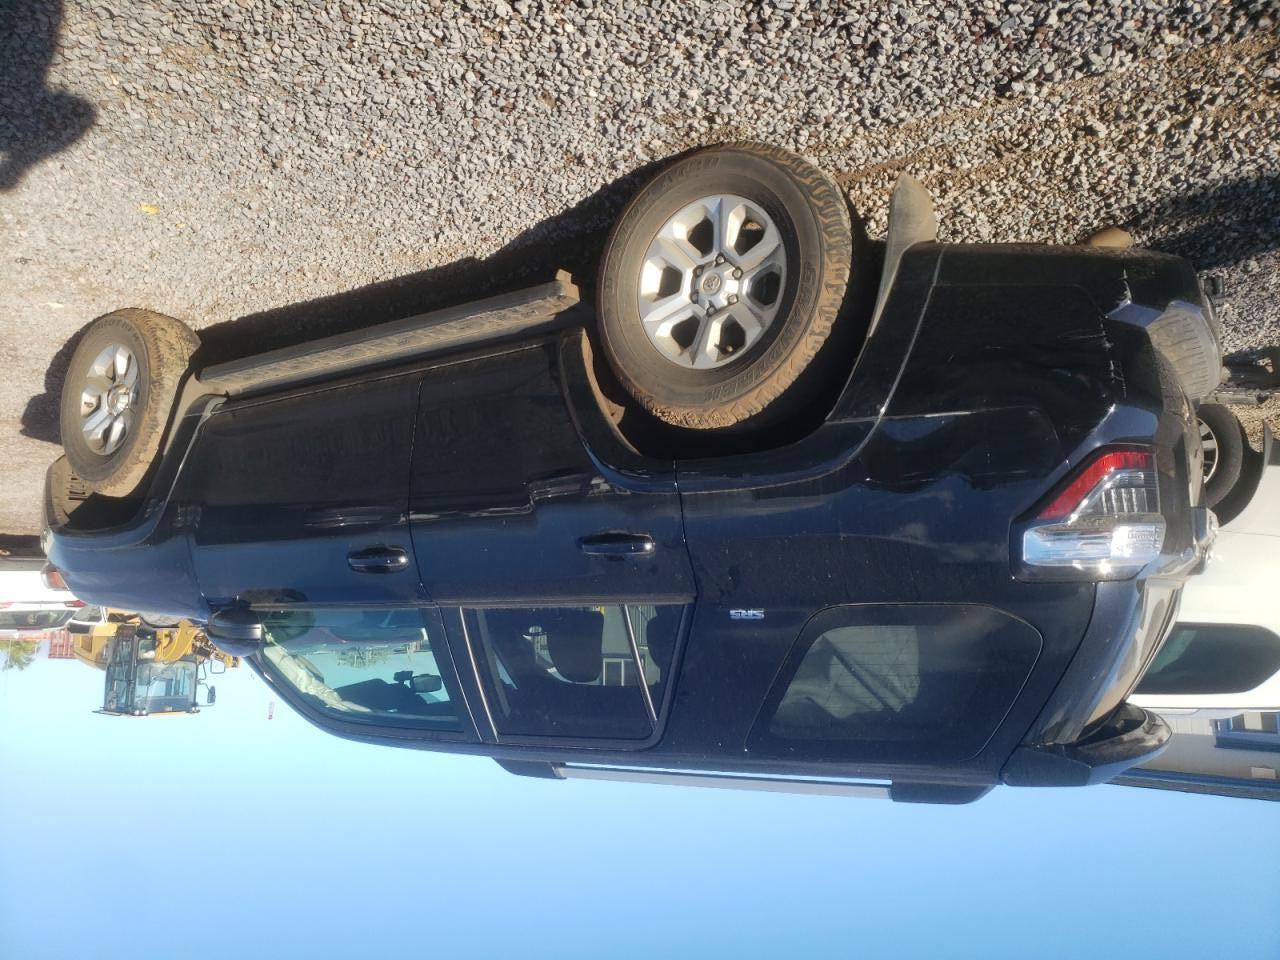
Aucun dommage détecté.
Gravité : aucun